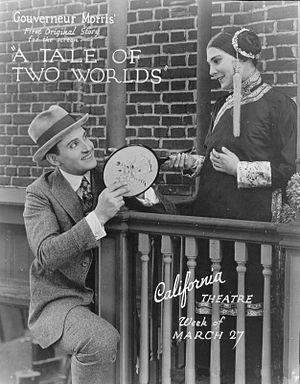
Leatrice Joy est une actrice américaine surtout active à l'époque du cinéma muet.
A Tale of Two Worlds est un film muet américain réalisé par Frank Lloyd et sorti en 1921.